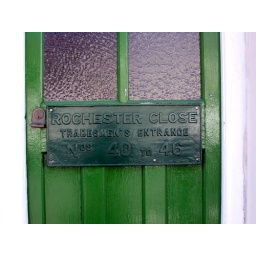
Cast-iron sign on a building in Hove.